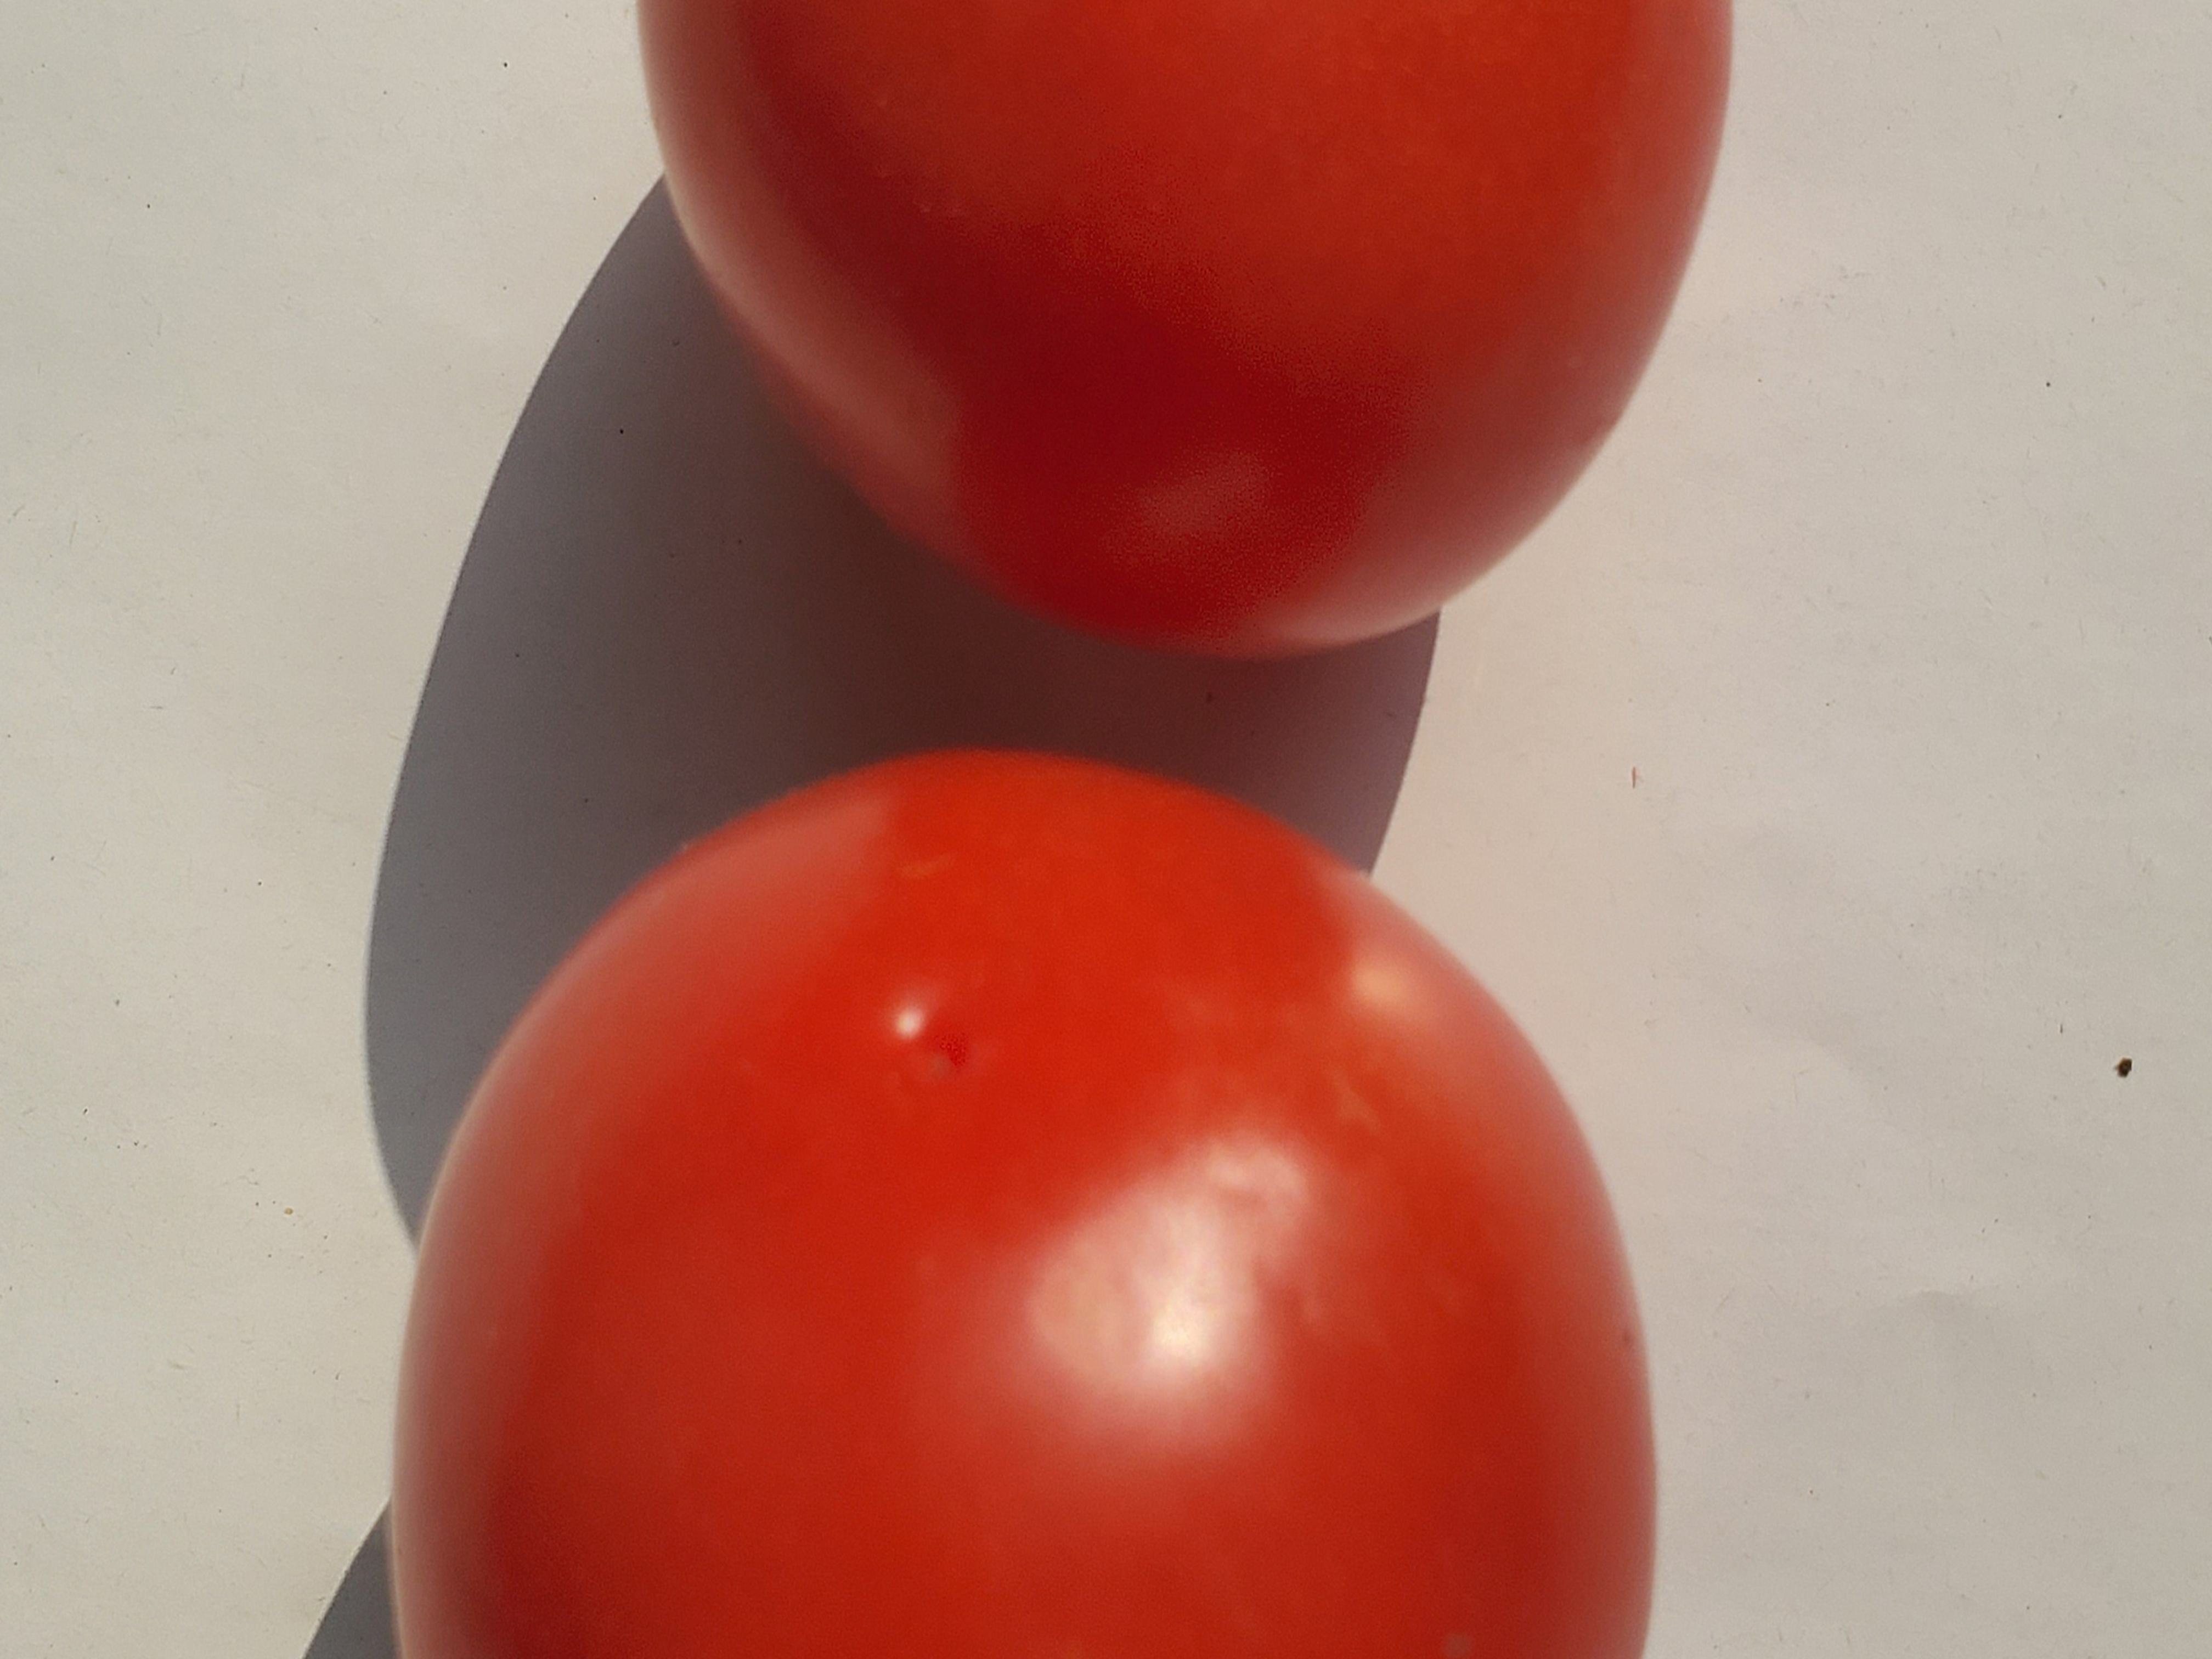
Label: Fresh